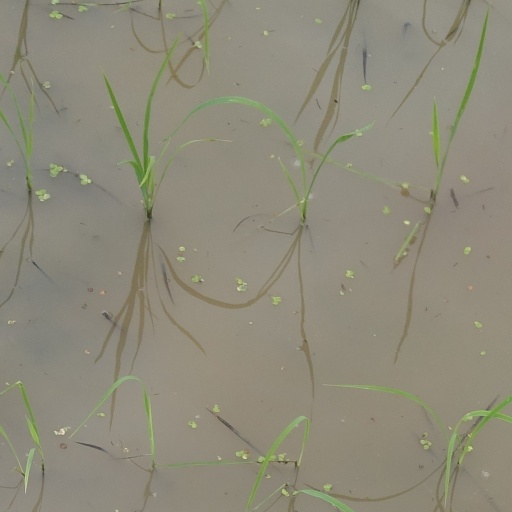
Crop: rice